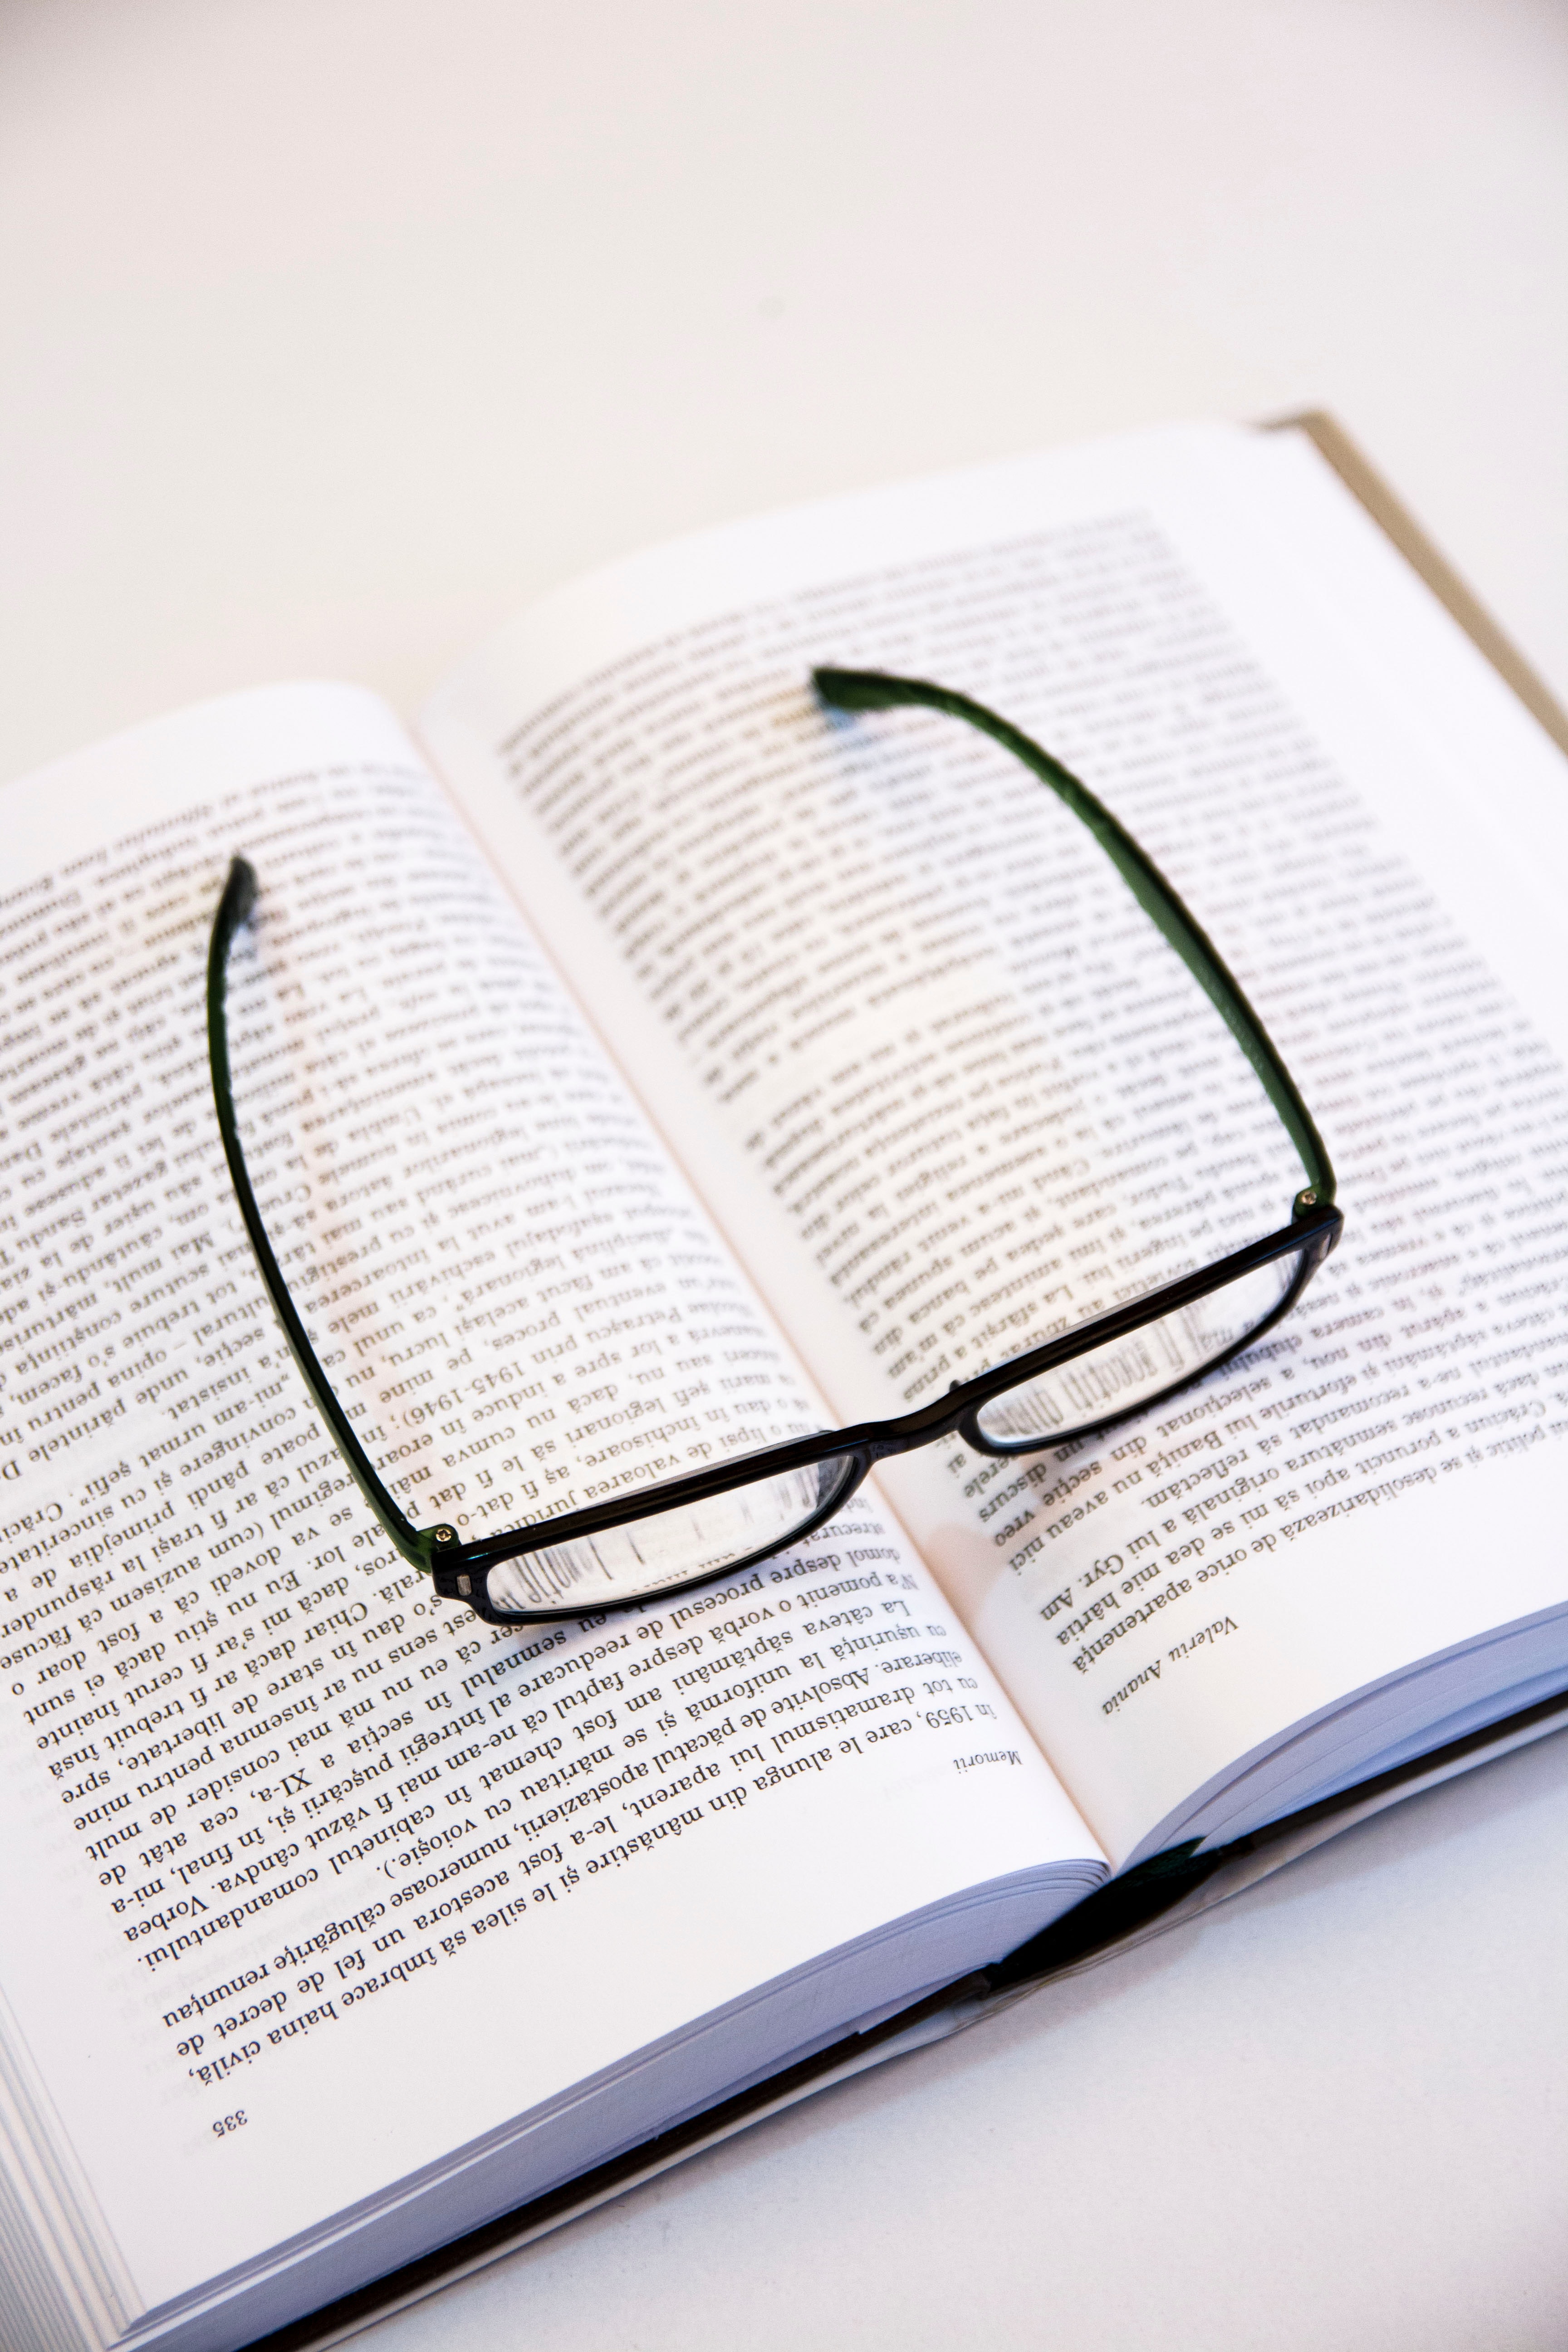
text, glasses, font, paper, book, design, notebook, paper product, document, publication, illustration